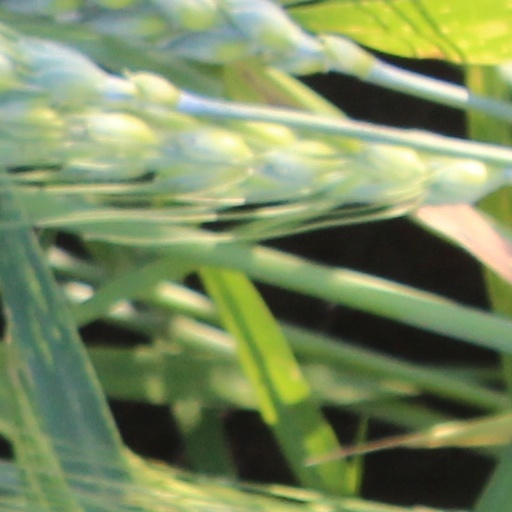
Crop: wheat